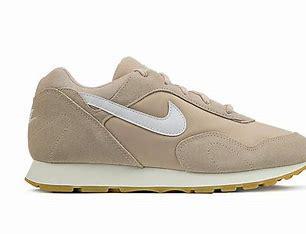
Brand: Nike
Model: Outburst